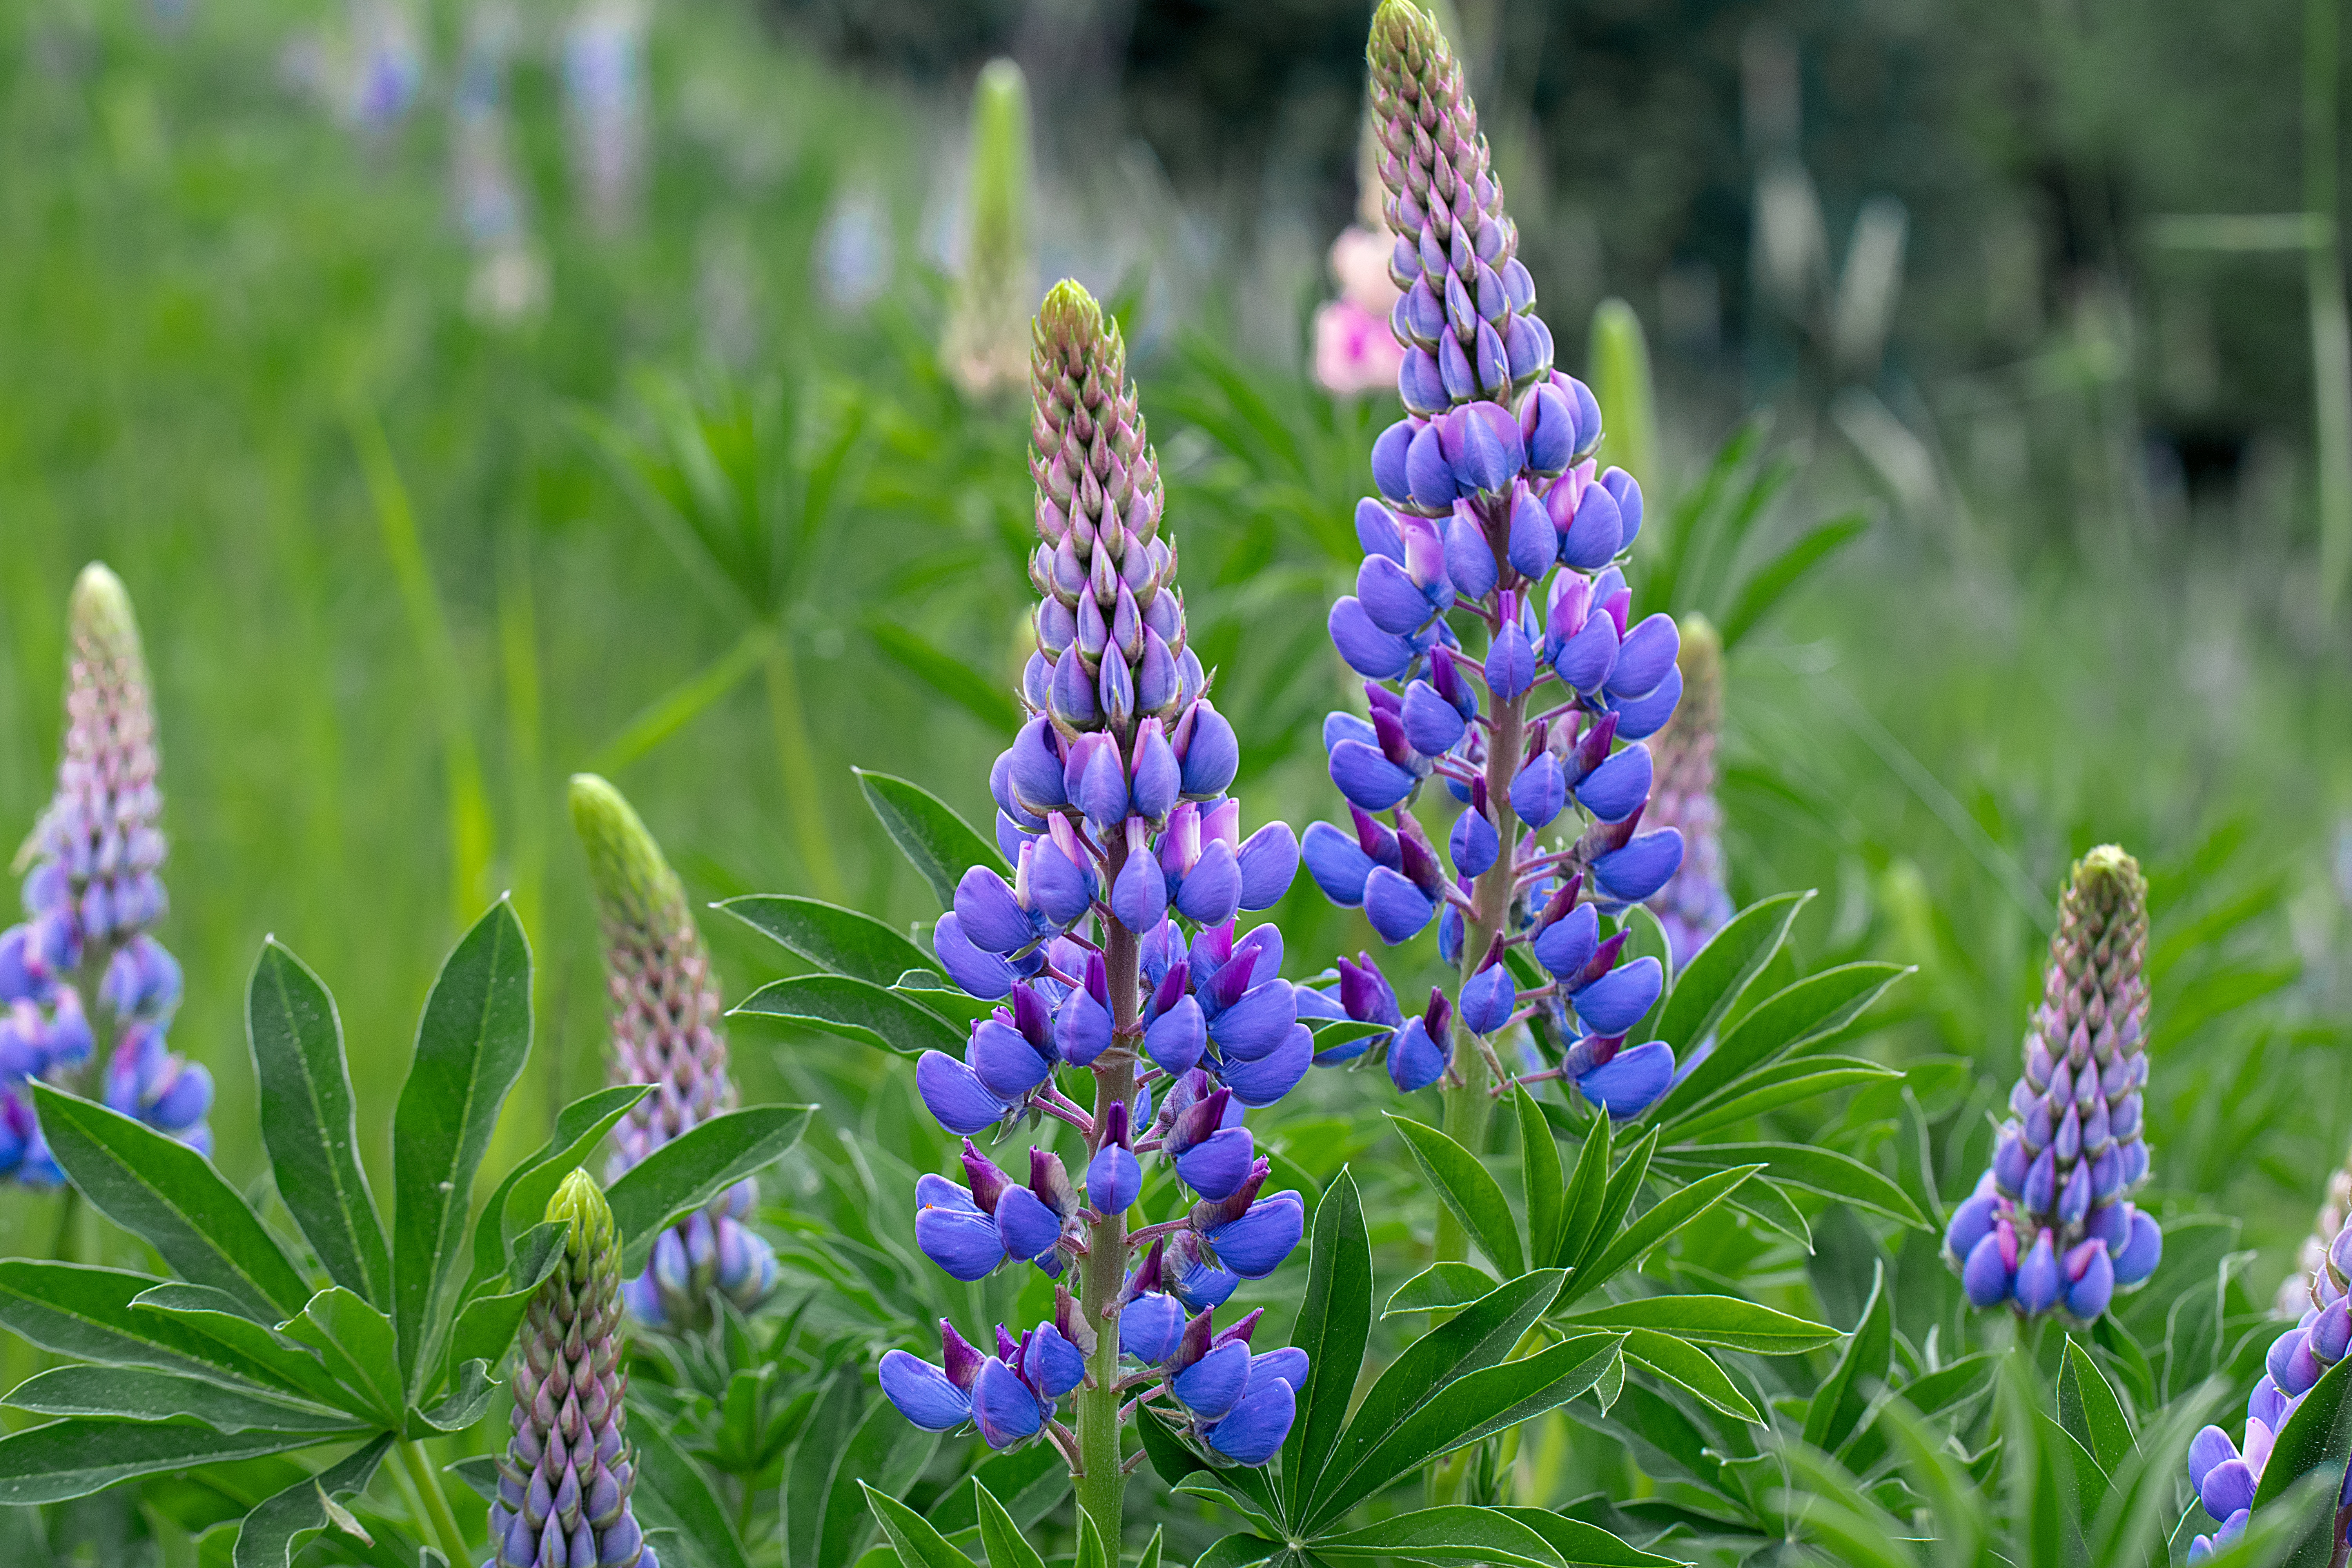
plant, field, meadow, prairie, flower, botany, blue, flora, lavender, wildflower, bluebonnet, lupine, lupin, inflorescence, flowering plant, grass family, land plant, english lavender, french lavender, dactylorhiza praetermissa